Grand Bargain (humanitarian reform)

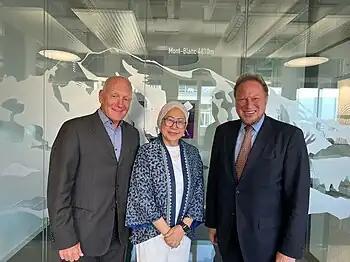
Grand Bargain Ambassadors in Geneva on 5 September 2023, from left to right: Manuel Bessler, Jemilah Mahmood, Michael Köhler.

Jemilah Mahmood, a humanitarian and medical professional, is currently the Executive Director of the Sunway Centre for Planetary Health at Sunway University in Malaysia. She also advises the Consultative Council for Foreign Policy Malaysia and Ministry of Health Malaysia.